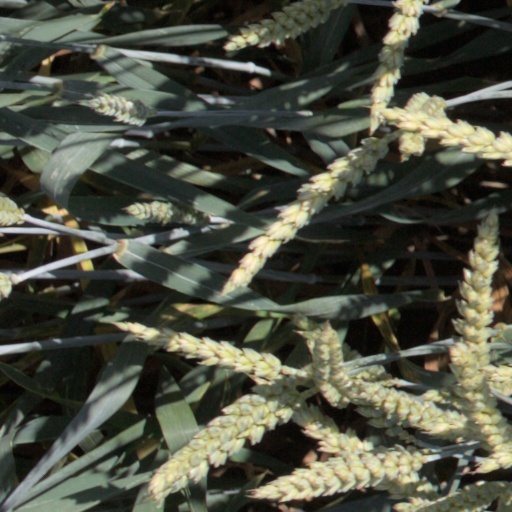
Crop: wheat